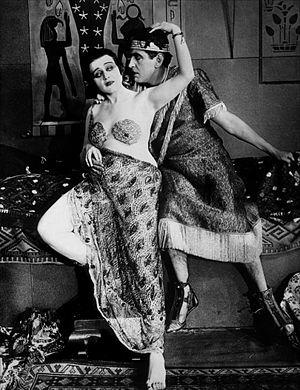
Thurston Hall est un acteur américain, de son nom complet Ernest Thurston Hall, né le 10 mai 1882 à Boston, mort le 20 février 1958 à Beverly Hills.